The Frontiersmen

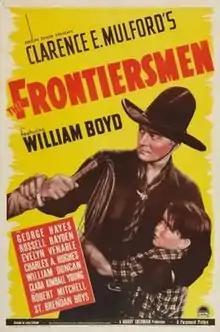
Theatrical release poster

The Frontiersmen (sometimes erroneously labeled as "The Frontiersman") is a 1938 American Western film directed by Lesley Selander and written by Norman Houston and Harrison Jacobs. The film stars William Boyd, George "Gabby" Hayes, Russell Hayden, Evelyn Venable, Charles Anthony Hughes, William Duncan, and Clara Kimball Young. The film was released on December 16, 1938, by Paramount Pictures.